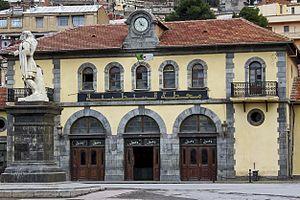
Gare de Constantine محطة القطار بقسنطينة Wilaya de Constantine ولاية قسنطينة
Constantine, est une commune du nord-est de l'Algérie, chef-lieu de la wilaya de Constantine. Comptant plus de 448 000 habitants, cette métropole est la troisième ville la plus peuplée du pays. Le Grand Constantine s'étale sur un rayon d'une quinzaine de kilomètres sous forme d'une agglomération comprenant une ville mère et une série de satellites. L'agglomération de Constantine comptait 943 112 habitants en 2015, dont seulement 54 % habitent dans la commune de Constantine.
La gare de Constantine est une gare régionale de la Société nationale des transports ferroviaires située dans la ville de Constantine en Algérie.